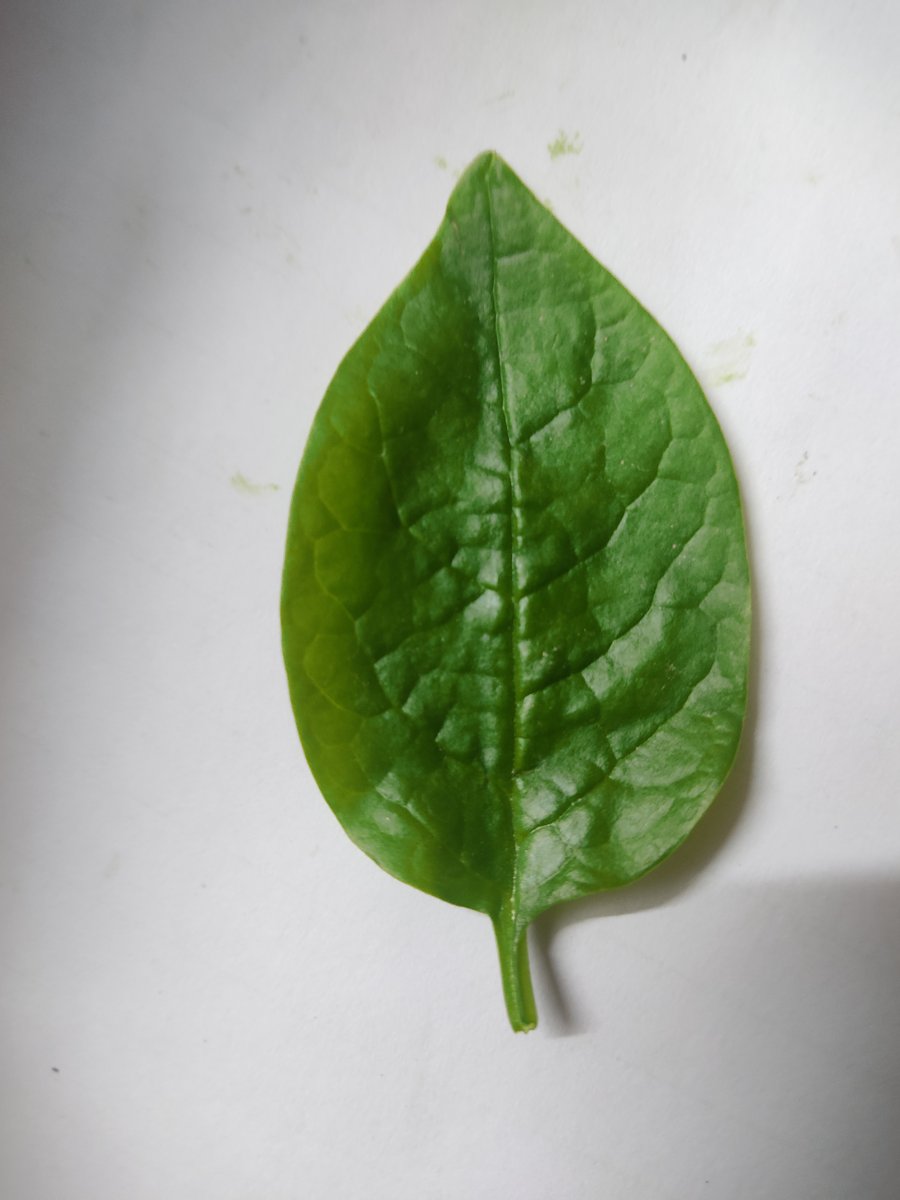
Label: Healthy-Leaf